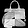
Label: Bag